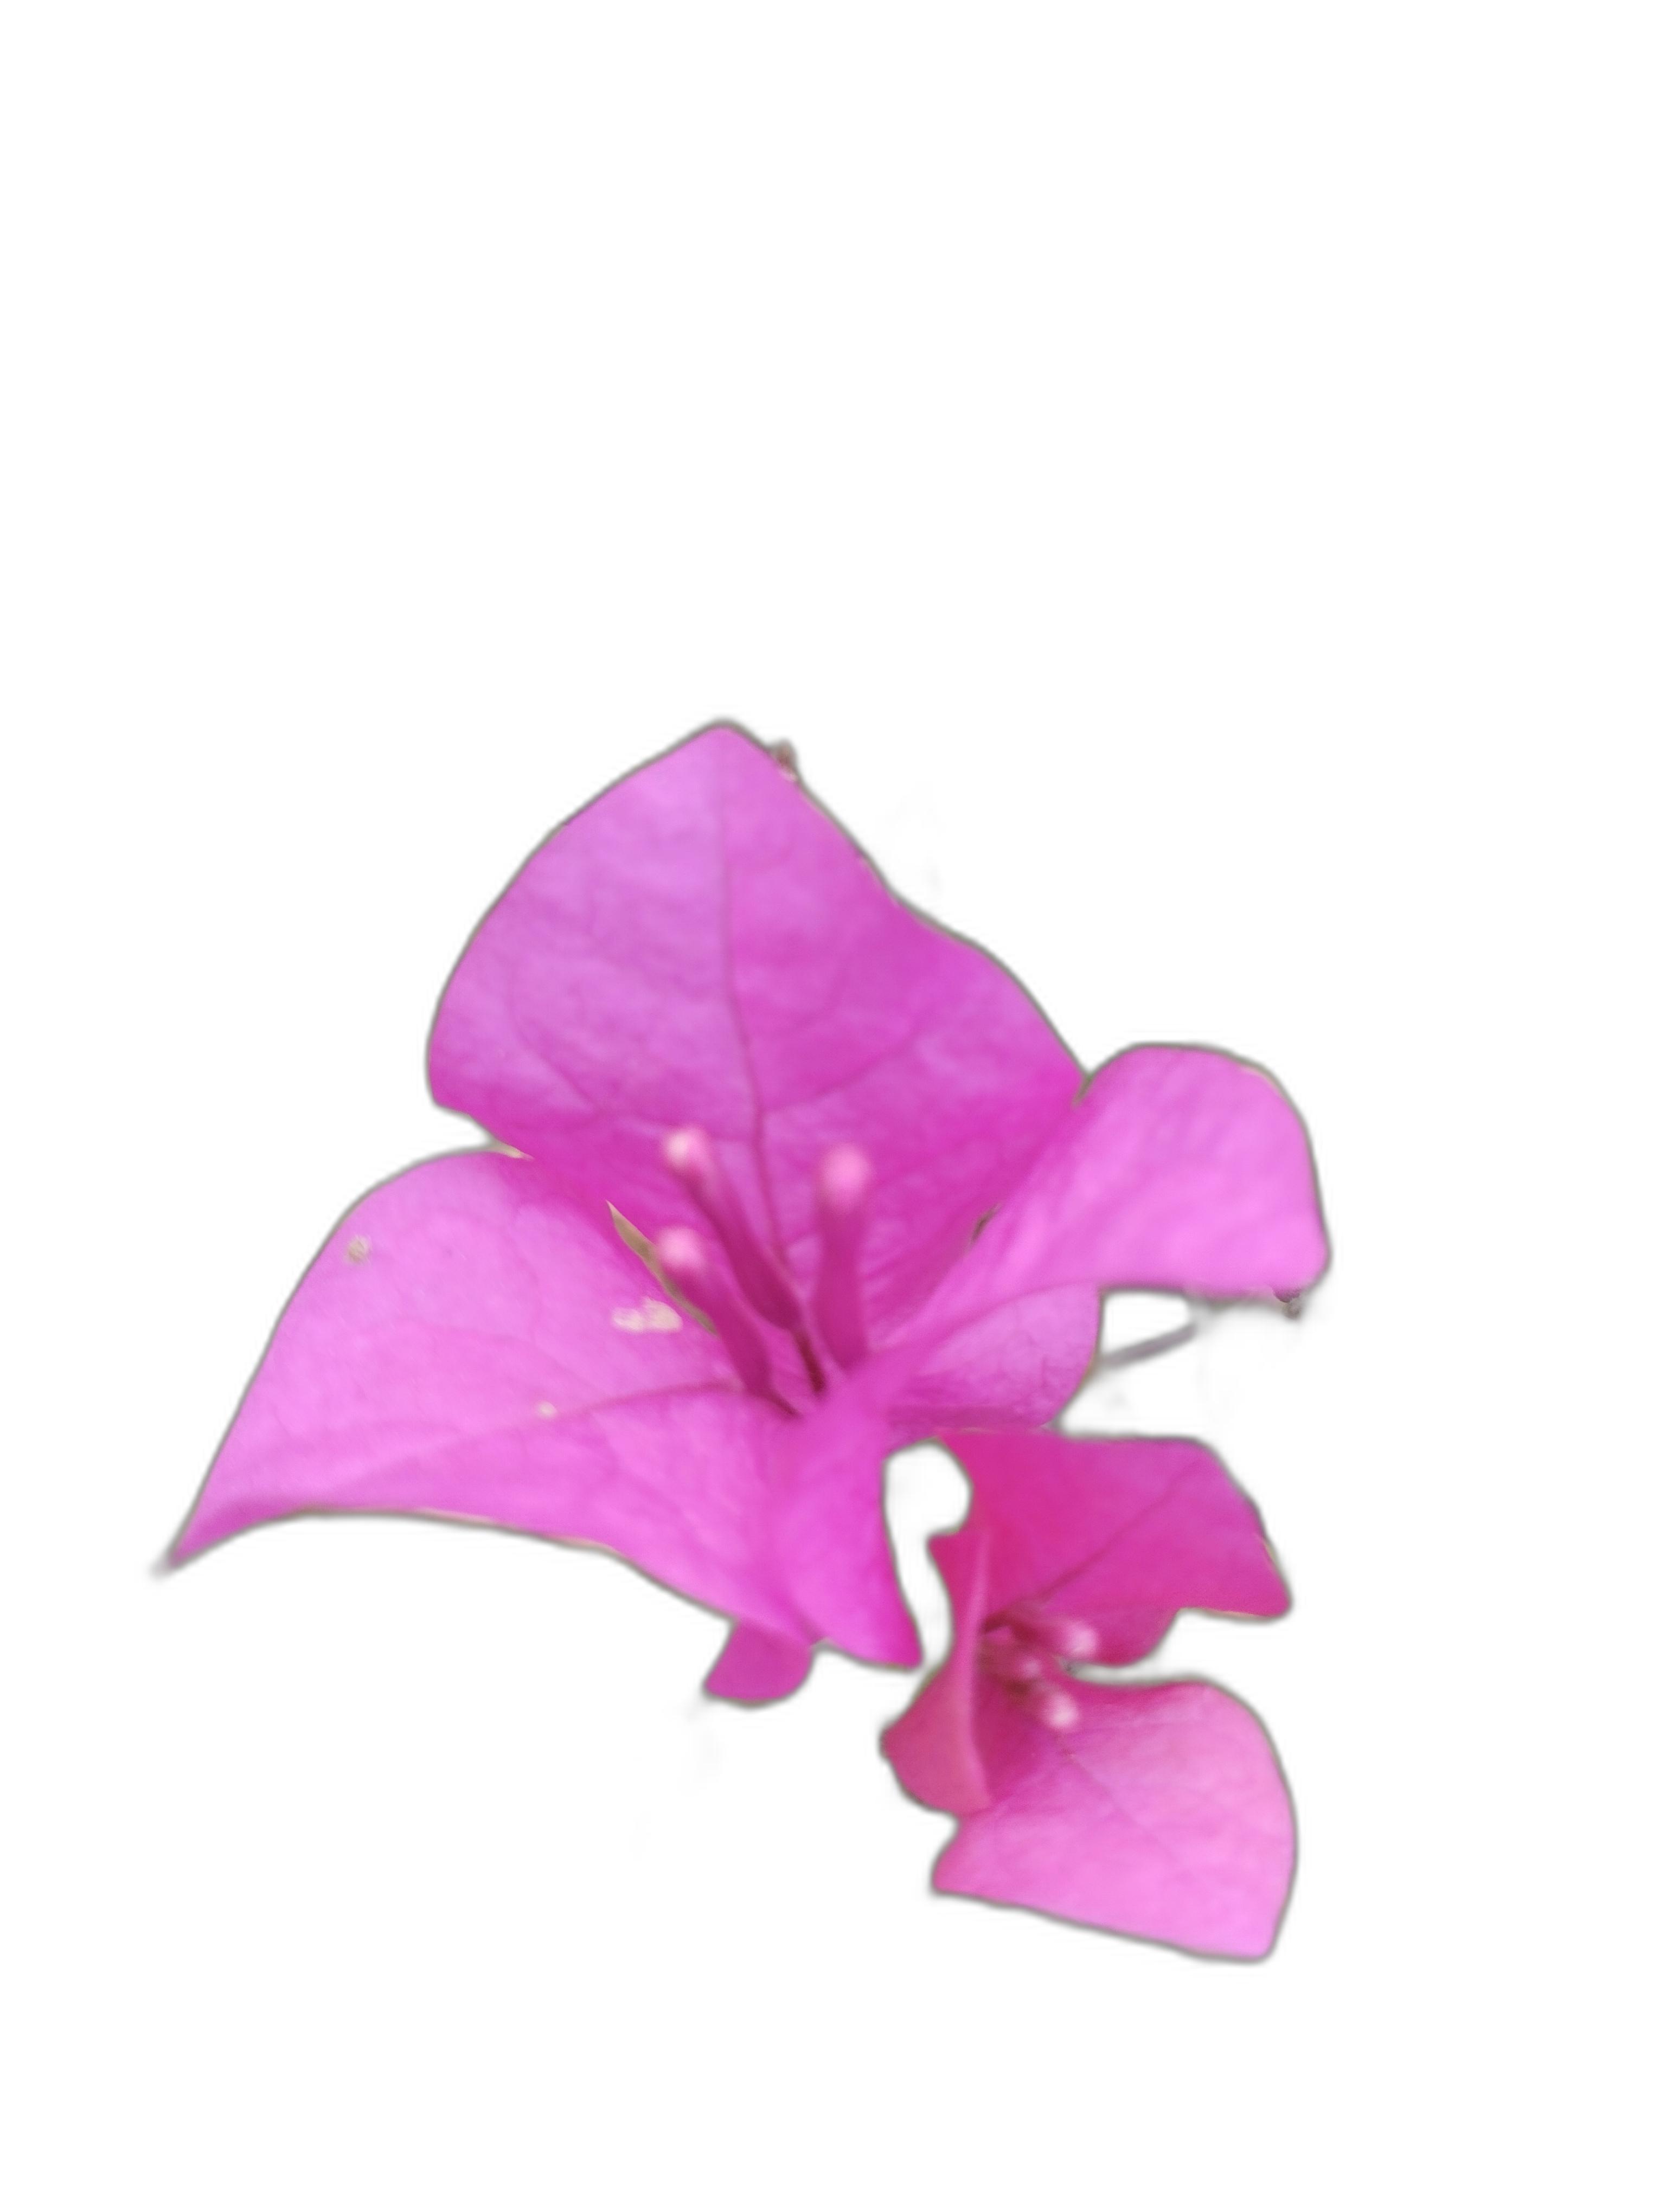
Label: Bougainvillea